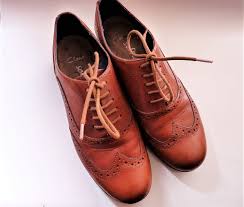
Label: Brogue